The Tunnel Gang

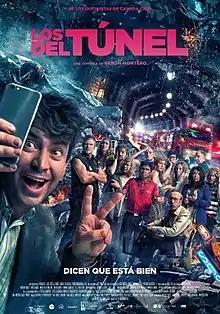
Film poster

The Tunnel Gang is a 2016 Spanish comedy film directed by Pepón Montero. The ensemble cast features Arturo Valls, Raúl Cimas, Natalia de Molina and Neus Asensi, among others.